Answer in natural language. Consider the 3D positions of the objects in the scene and not just the 2D positions in the image. Is the centerpoint of  black leather armchair (marked B) at a higher height than blue two-seater sofa with green and blue cushions (marked C)? Choose between the following options: no or yes
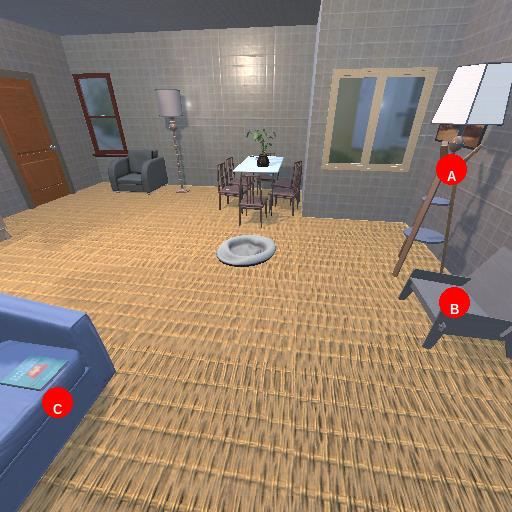
<answer>no</answer>